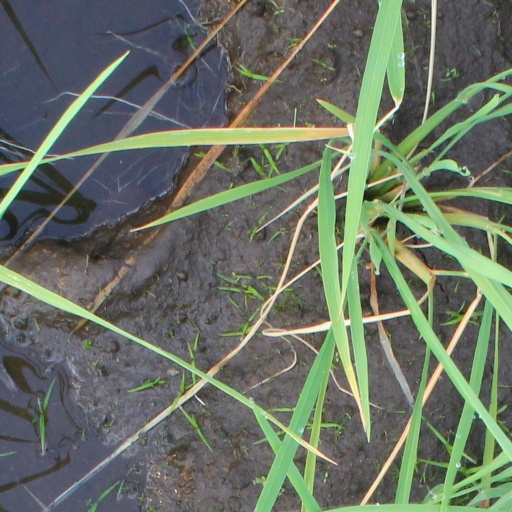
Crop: rice